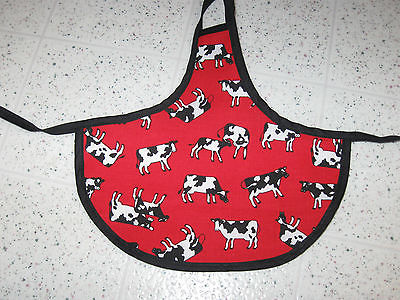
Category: toaster